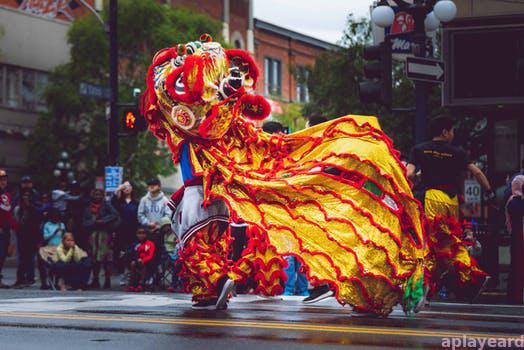
Label: Watermark